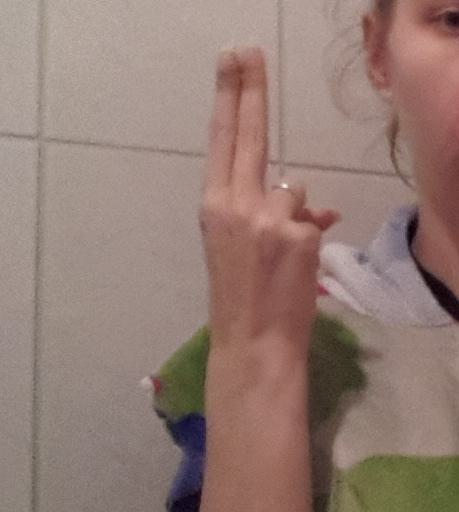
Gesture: two_up_inverted